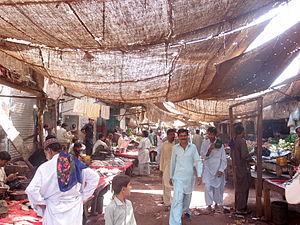
Le district de Thatta est une subdivision administrative du sud de la province du Sind au Pakistan. Il est constitué autour de sa capitale Thatta.